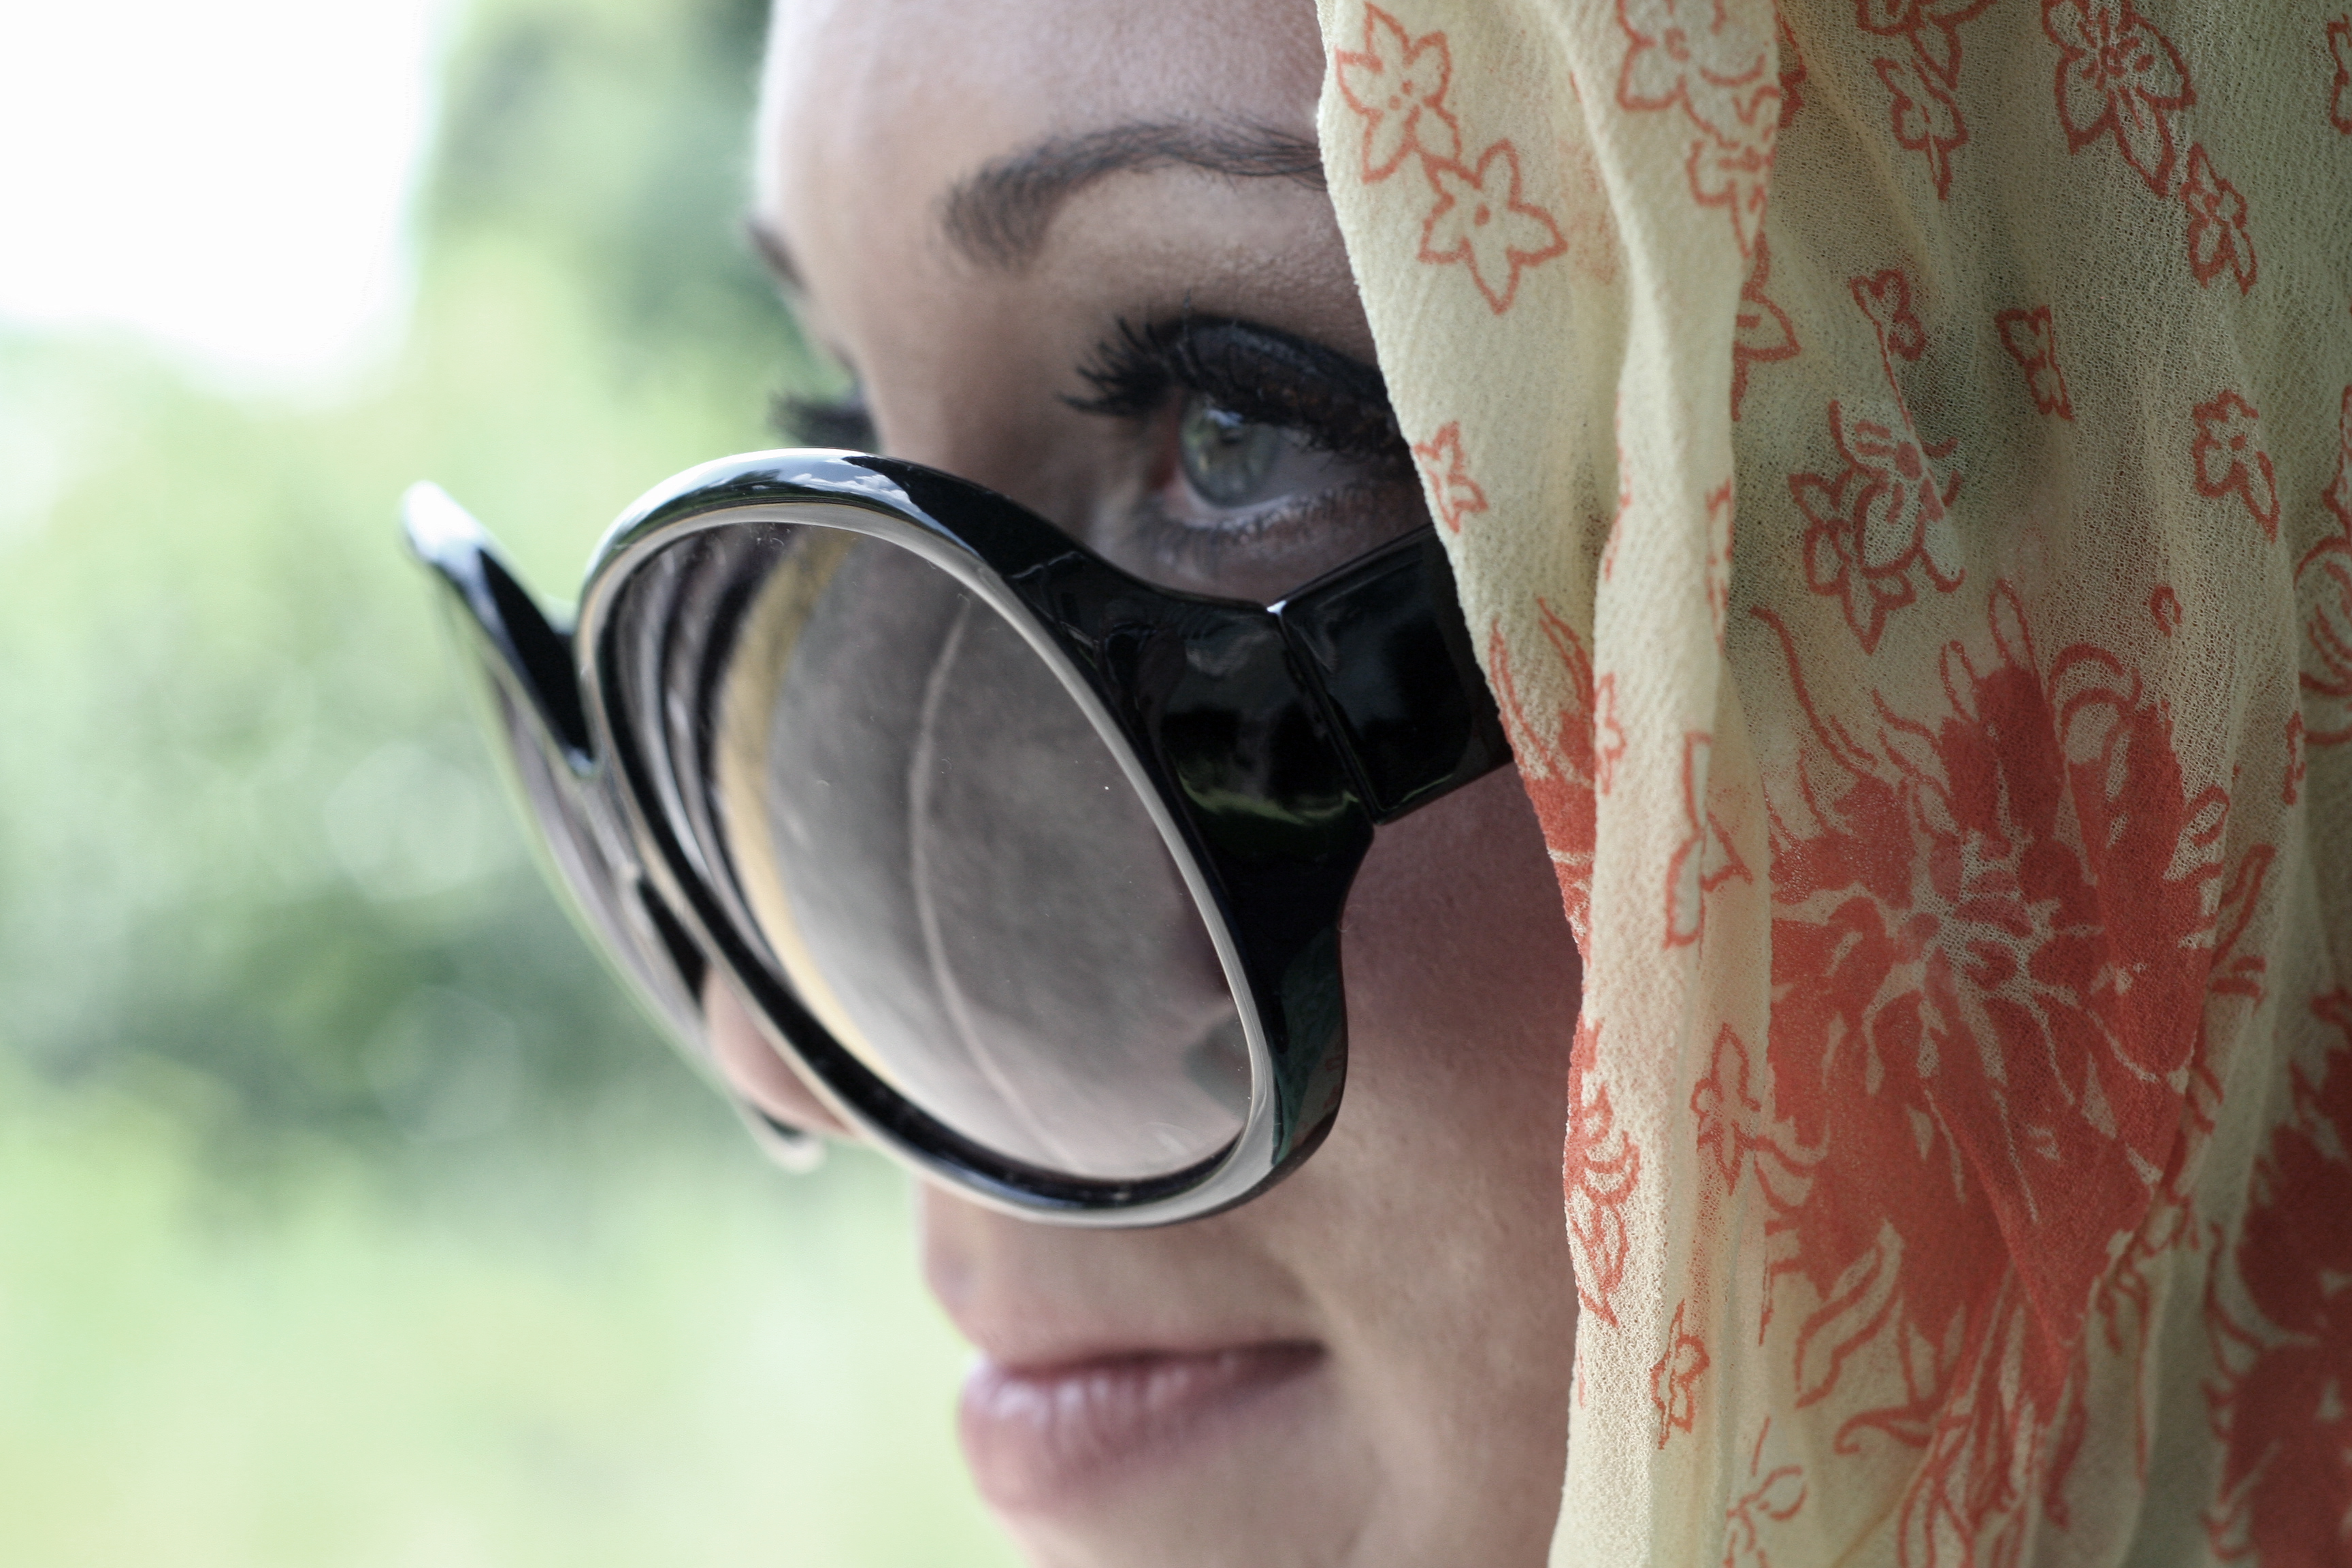
lip, glasses, vision care, hairstyle, facial expression, eyewear, eyelash, Eye glass accessory, sunglasses, goggles, headgear, cool, street fashion, happy, fun, personal protective equipment, magenta, grass, blond, fashion accessory, selfie, leisure, audio equipment, earrings, reflection, visual arts, glass, fur, portrait photography, costume, photo shoot